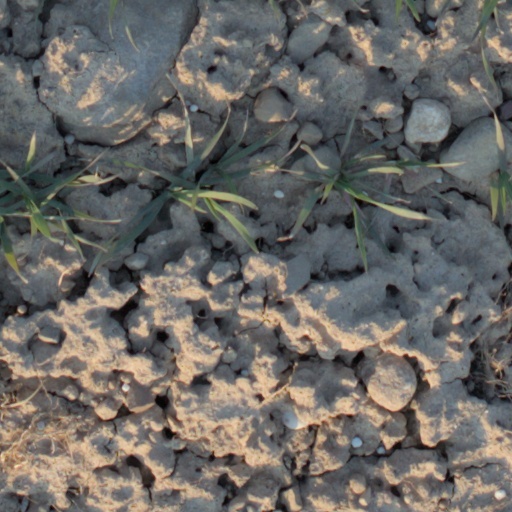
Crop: wheat